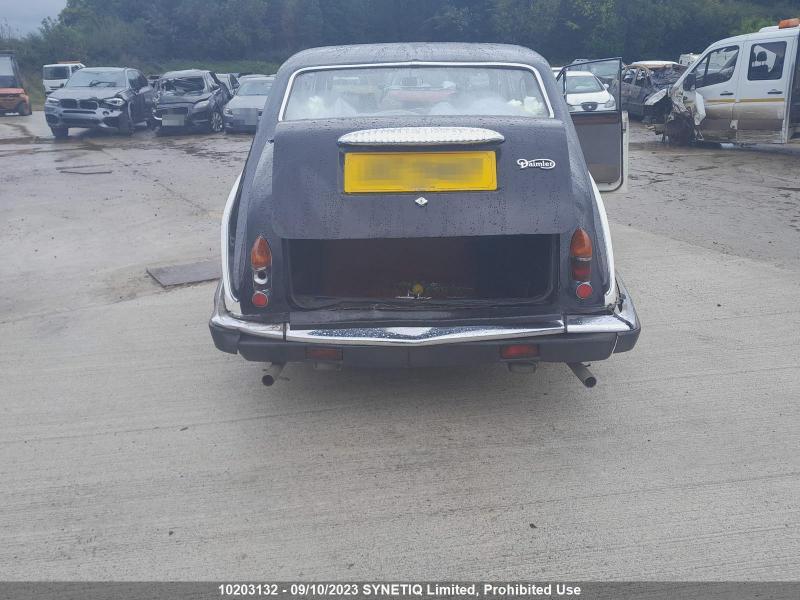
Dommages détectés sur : pare-choc arrière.
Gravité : mineur